Bruce Hale

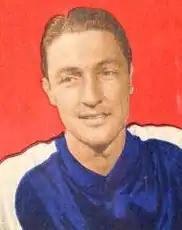
Hale in 1948

William Bruce Hale (August 30, 1918 – December 30, 1980) was an American professional basketball player and coach.